Duccio Tessari

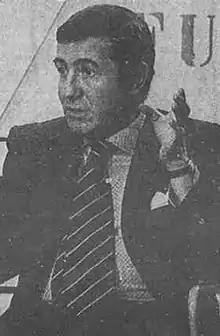
Tessari in 1984

Duccio Tessari (11 October 1926 – 6 September 1994) was an Italian film director, screenwriter and actor, considered one of the fathers of Spaghetti Westerns.